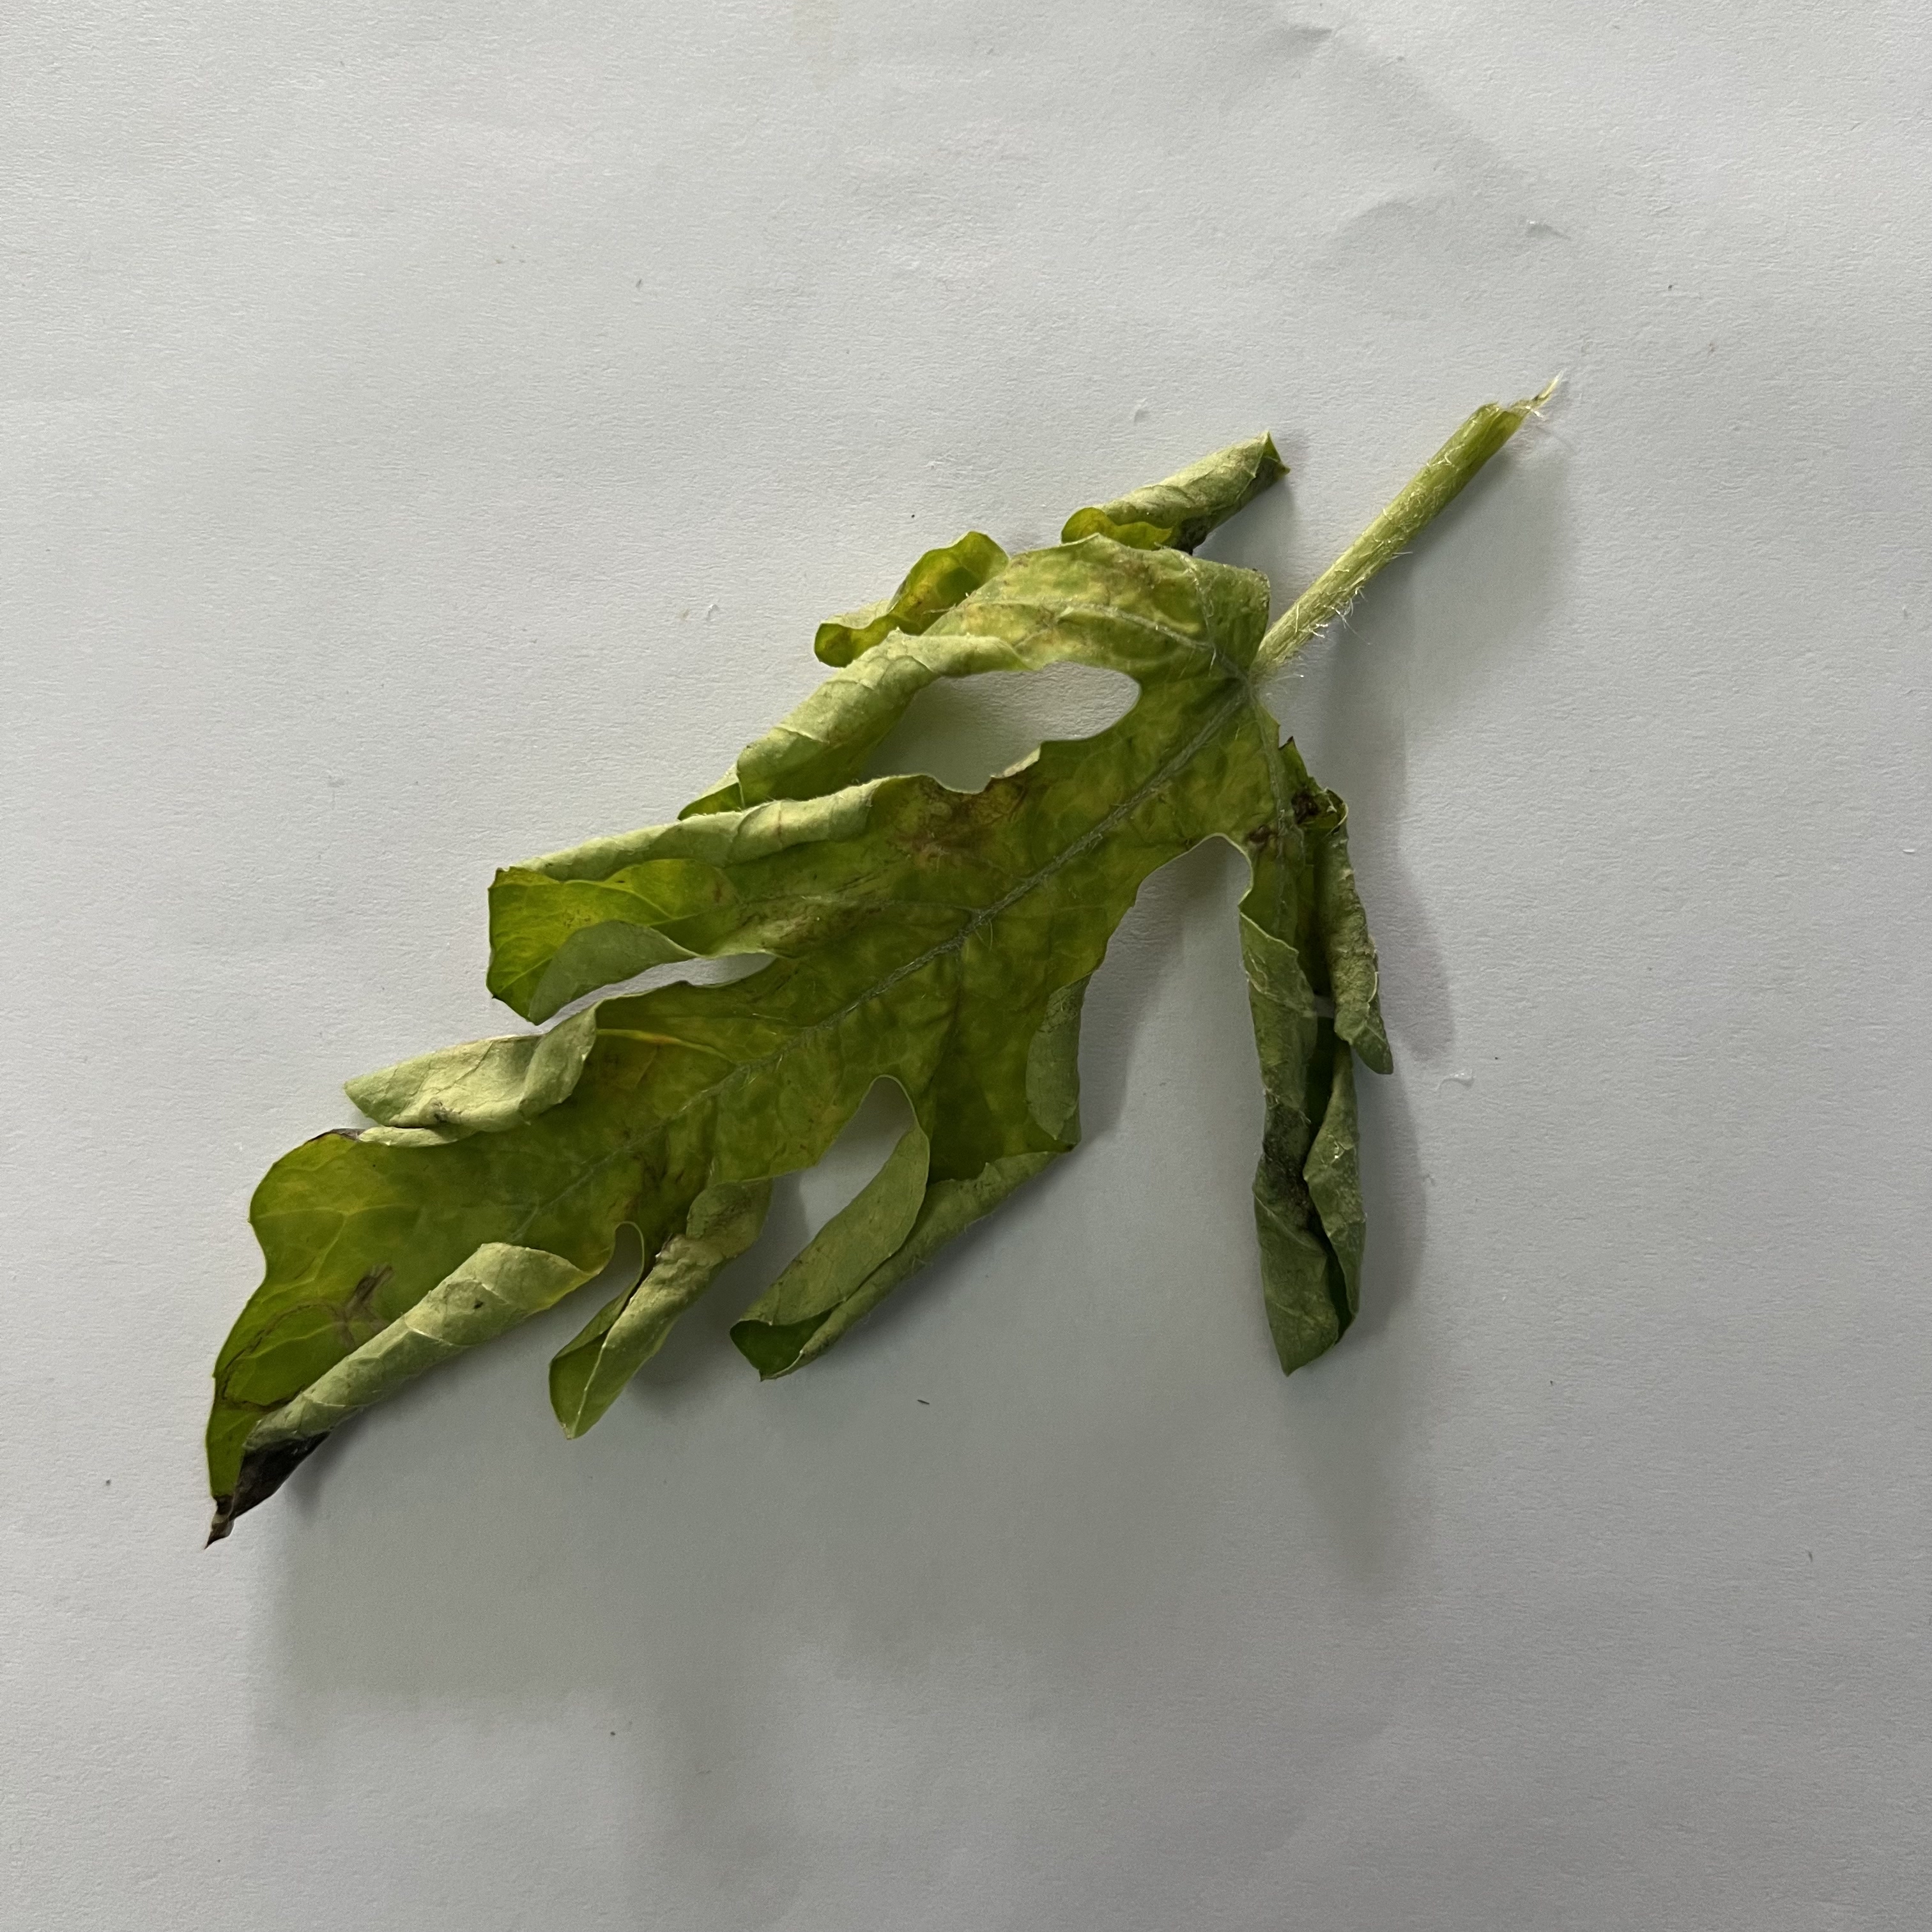
Label: Mosaic_Virus